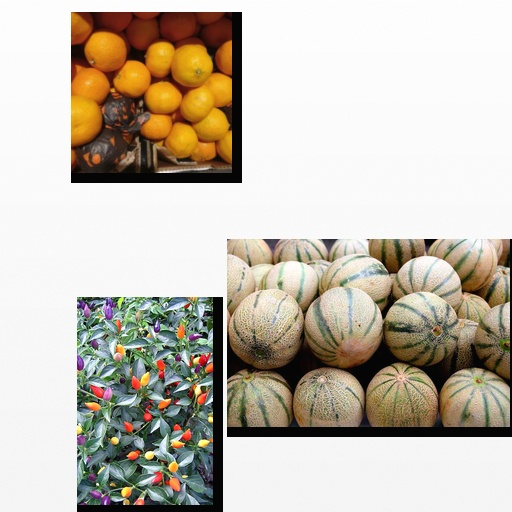
Food items: cantaloupe, chili_pepper, satsuma